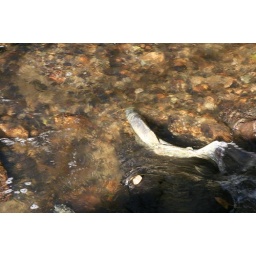
A creek near my house where salmon were spawning. British Columbia, Canada